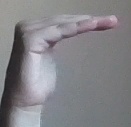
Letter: haa